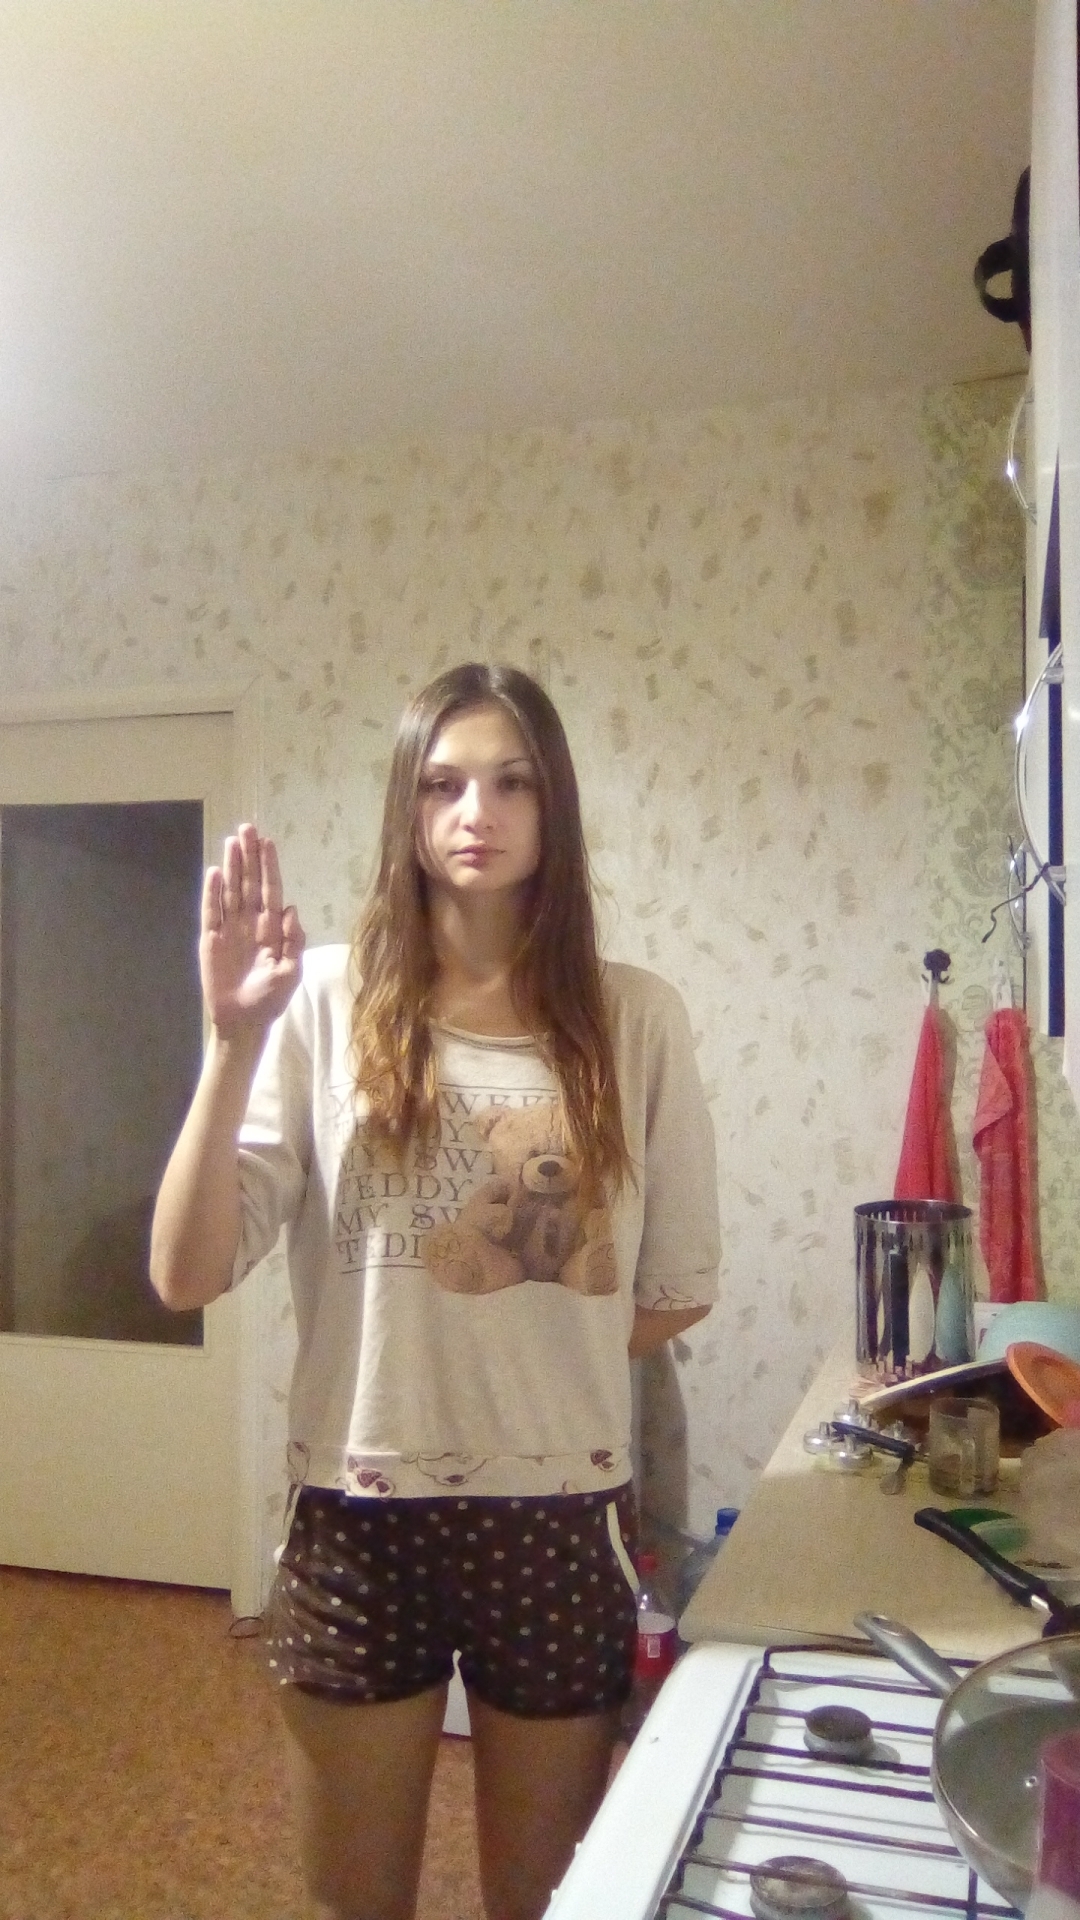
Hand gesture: stop